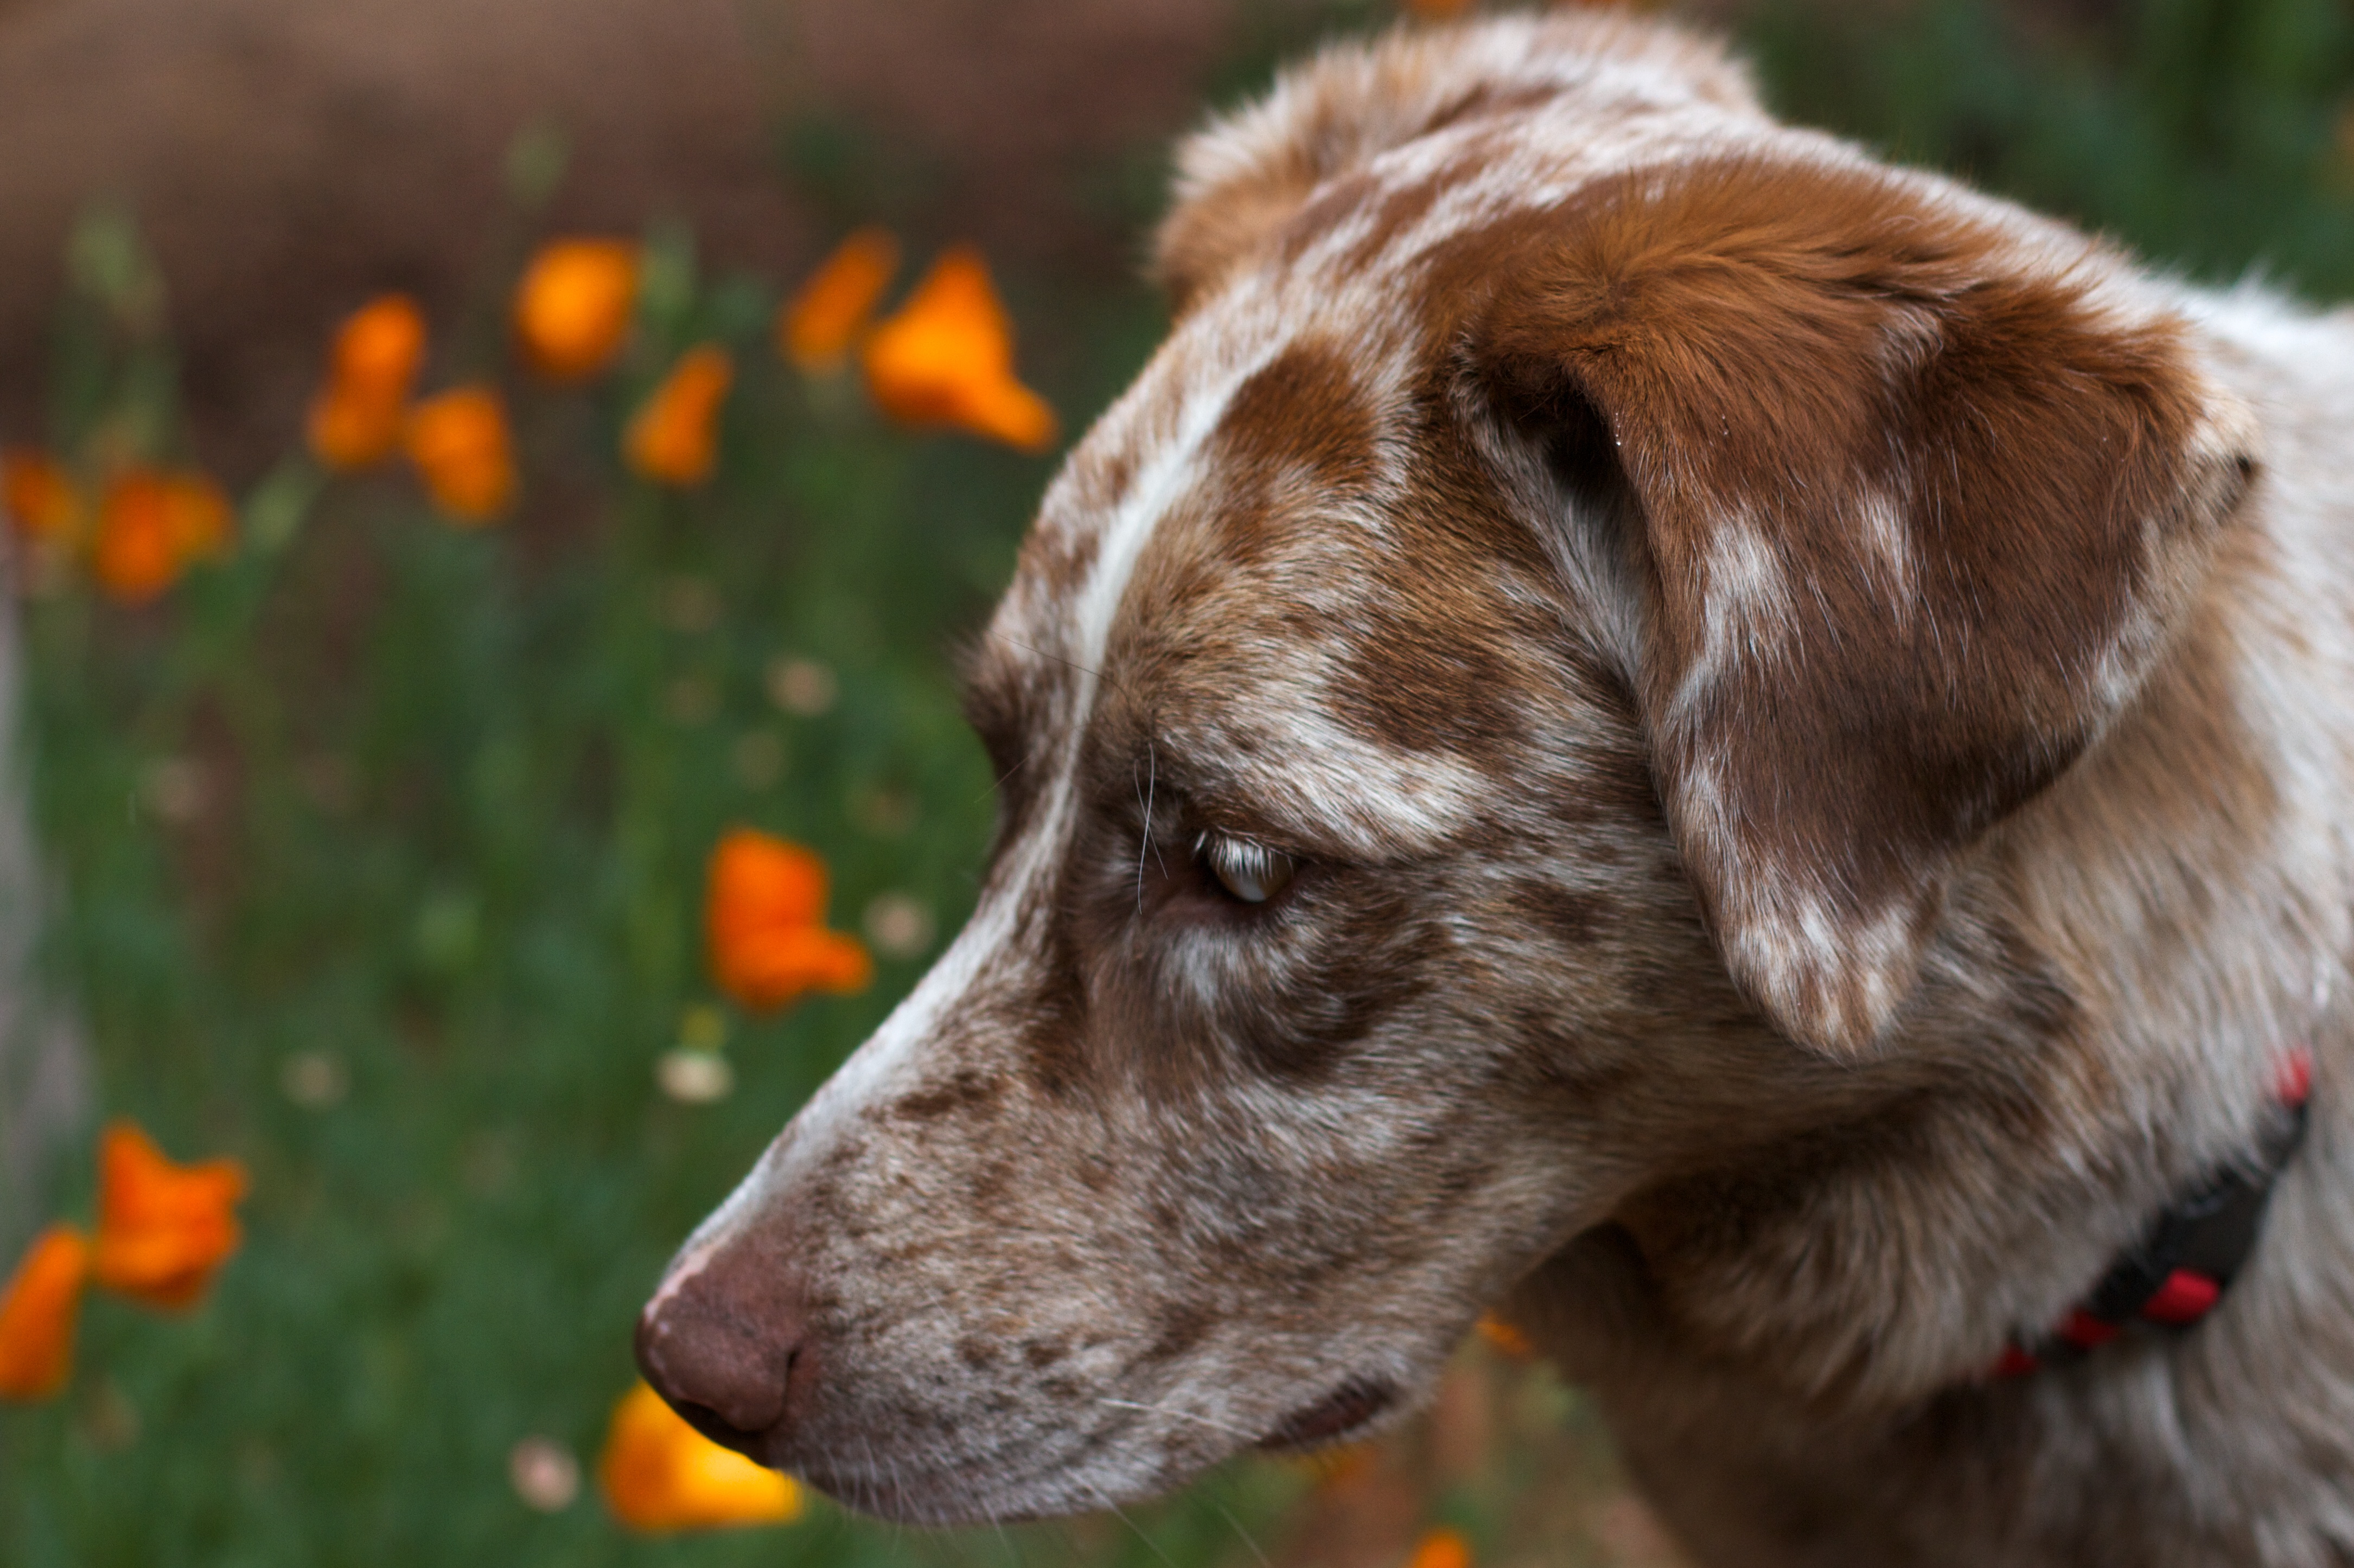
puppy, dog, mammal, vertebrate, felix, dog breed, retriever, dog like mammal, carnivoran